Ptolemy V Epiphanes

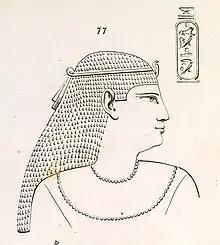
Modern depiction of Queen Cleopatra I produced from a contemporary relief

By 197 BC the dismal Ptolemaic performance in the war against Antiochus III had completely eroded Aristomenes' authority as regent. Around October or November 197 BC, the Ptolemaic governor of Cyprus, Polycrates of Argos, came to Alexandria, and arranged for Ptolemy V to be declared an adult with a ceremony known as an anacleteria, even though he was only thirteen years old. Polybius writes that Ptolemy V's courtiers "thought that the kingdom would gain a certain degree of firmness and a fresh impulse towards prosperity, if it were known that the king had assumed the independent direction of the government." He was crowned in Memphis by the High Priest of Ptah on 26 March 196. Polycrates now became the chief minister in Alexandria and Aristomenes was forced to commit suicide in the following years.